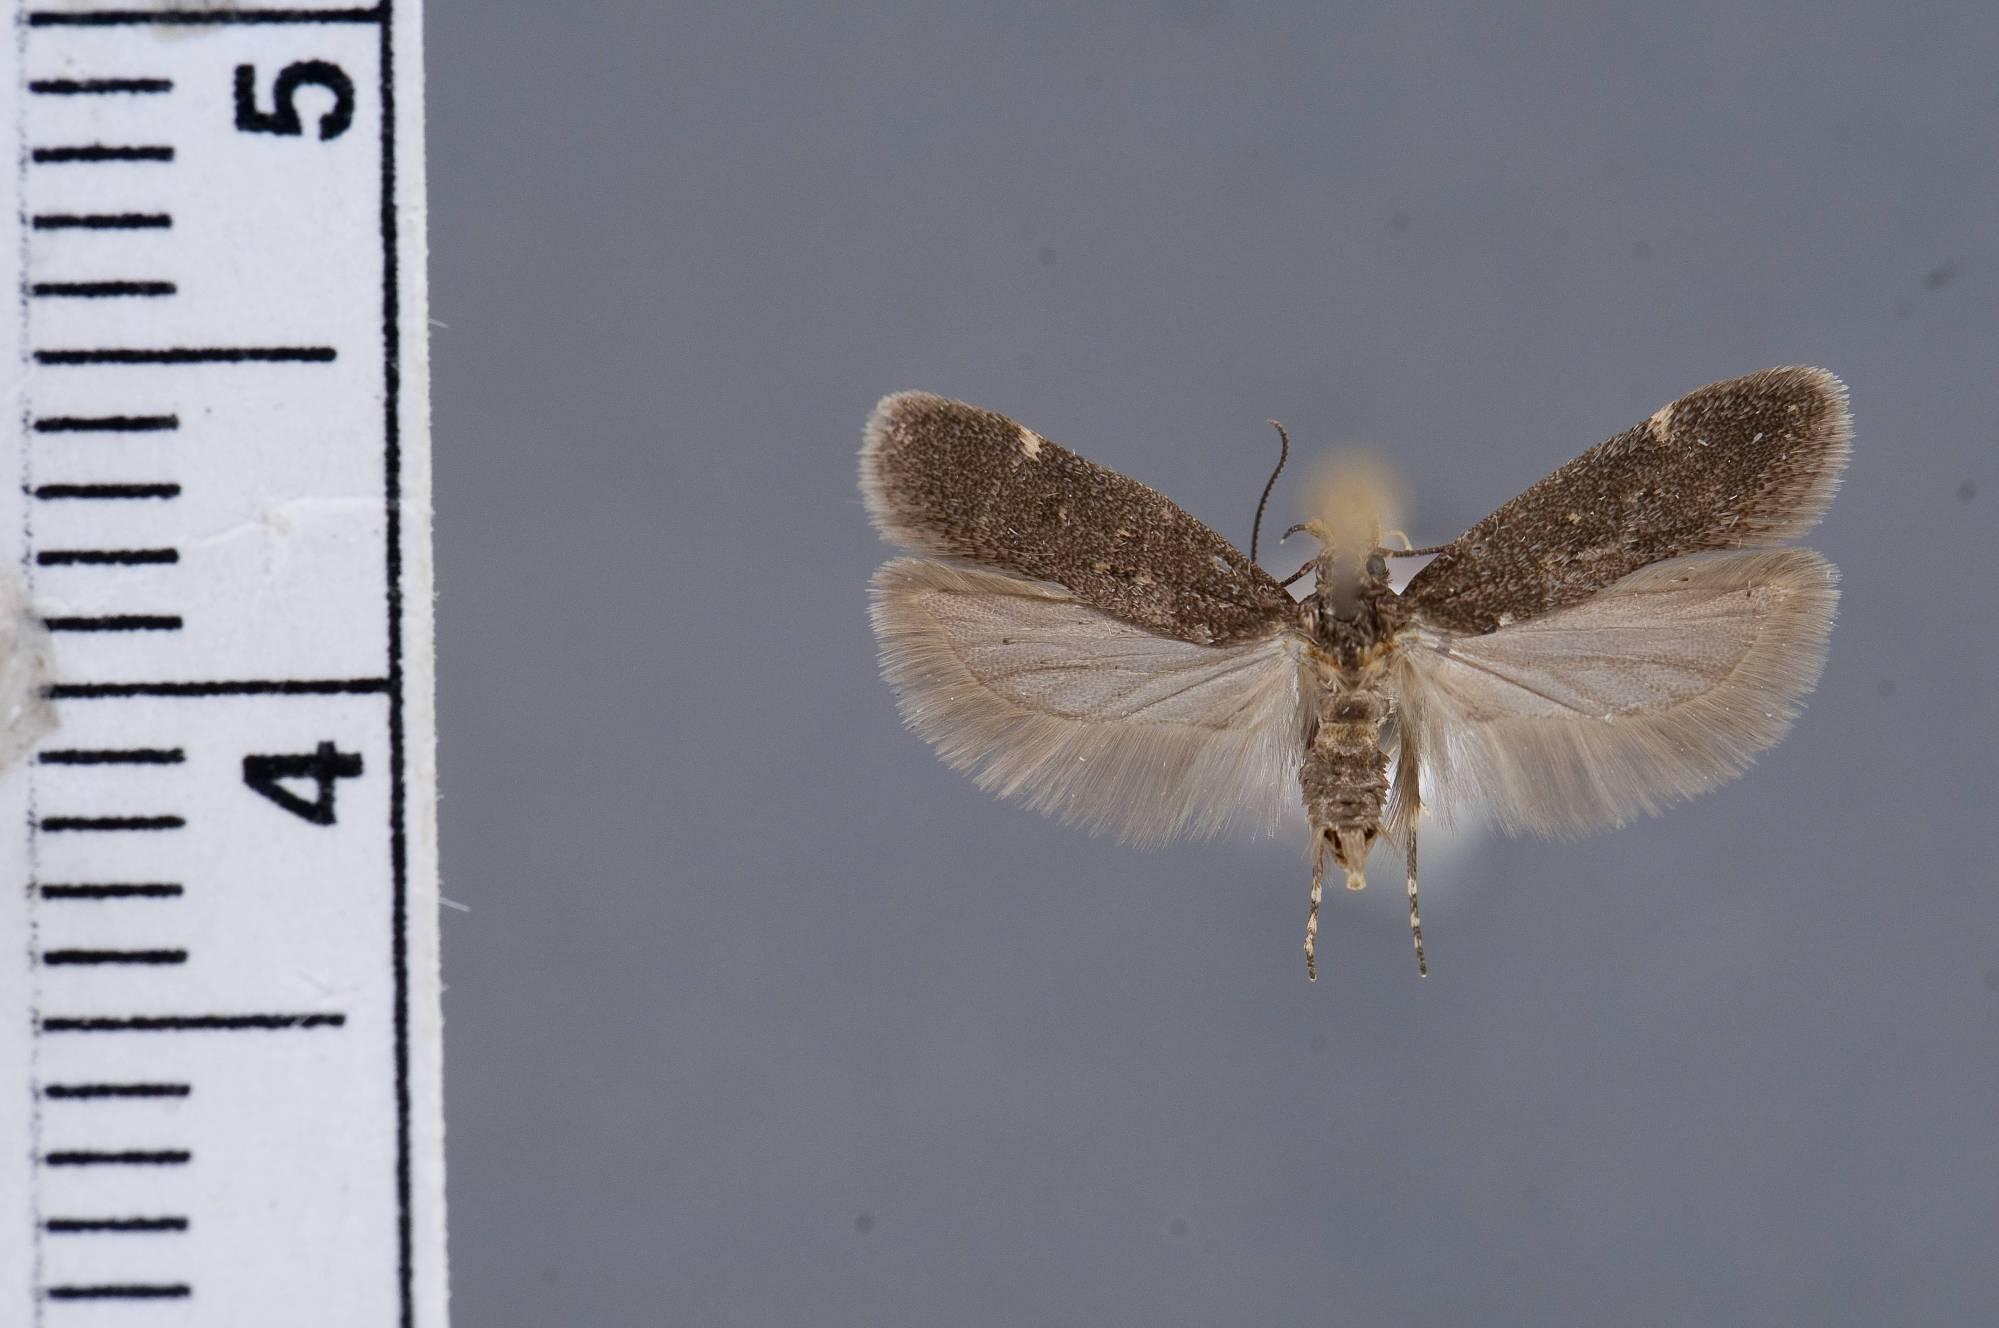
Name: Chionodes imber
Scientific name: Chionodes imber Hodges, 1999
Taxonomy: Animalia, Arthropoda, Insecta, Lepidoptera, Glossata, Gelechiidae, Gelechiinae
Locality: Hackberry Lake, Valentine National Wildlife Refuge, Cherry, Nebraska, United States
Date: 7 Jun 1983